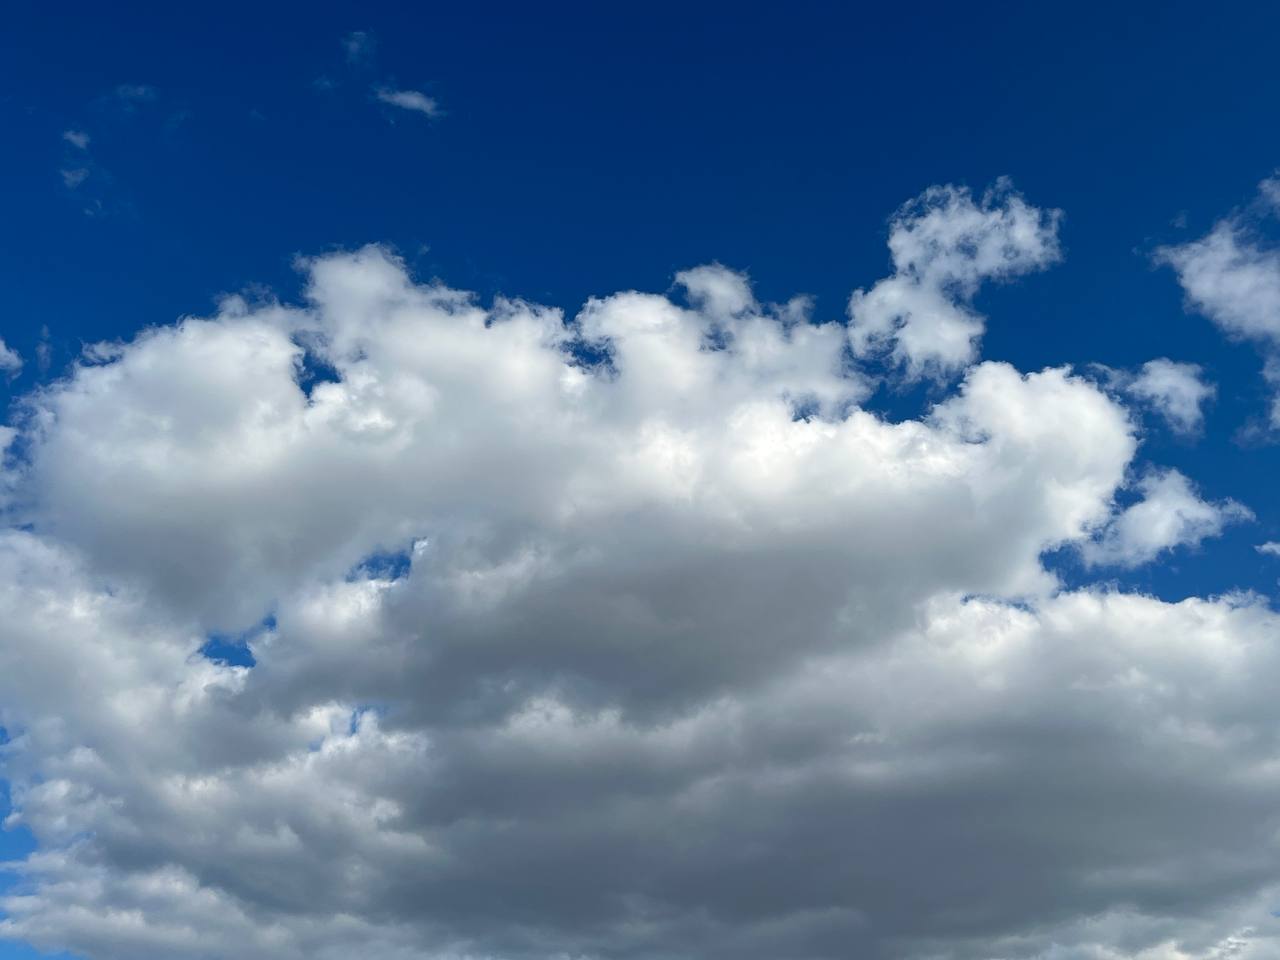
Cloud type: Stratocumulus